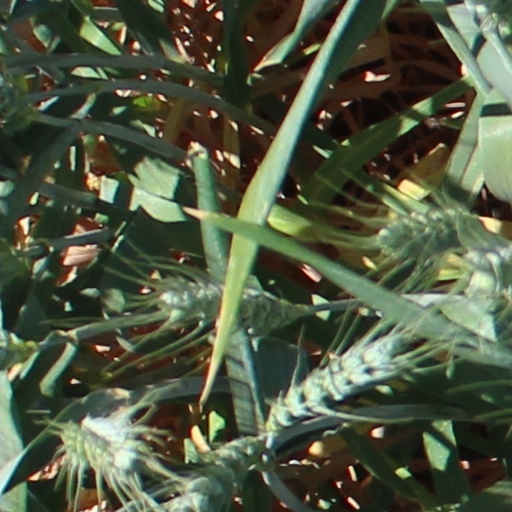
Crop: wheat